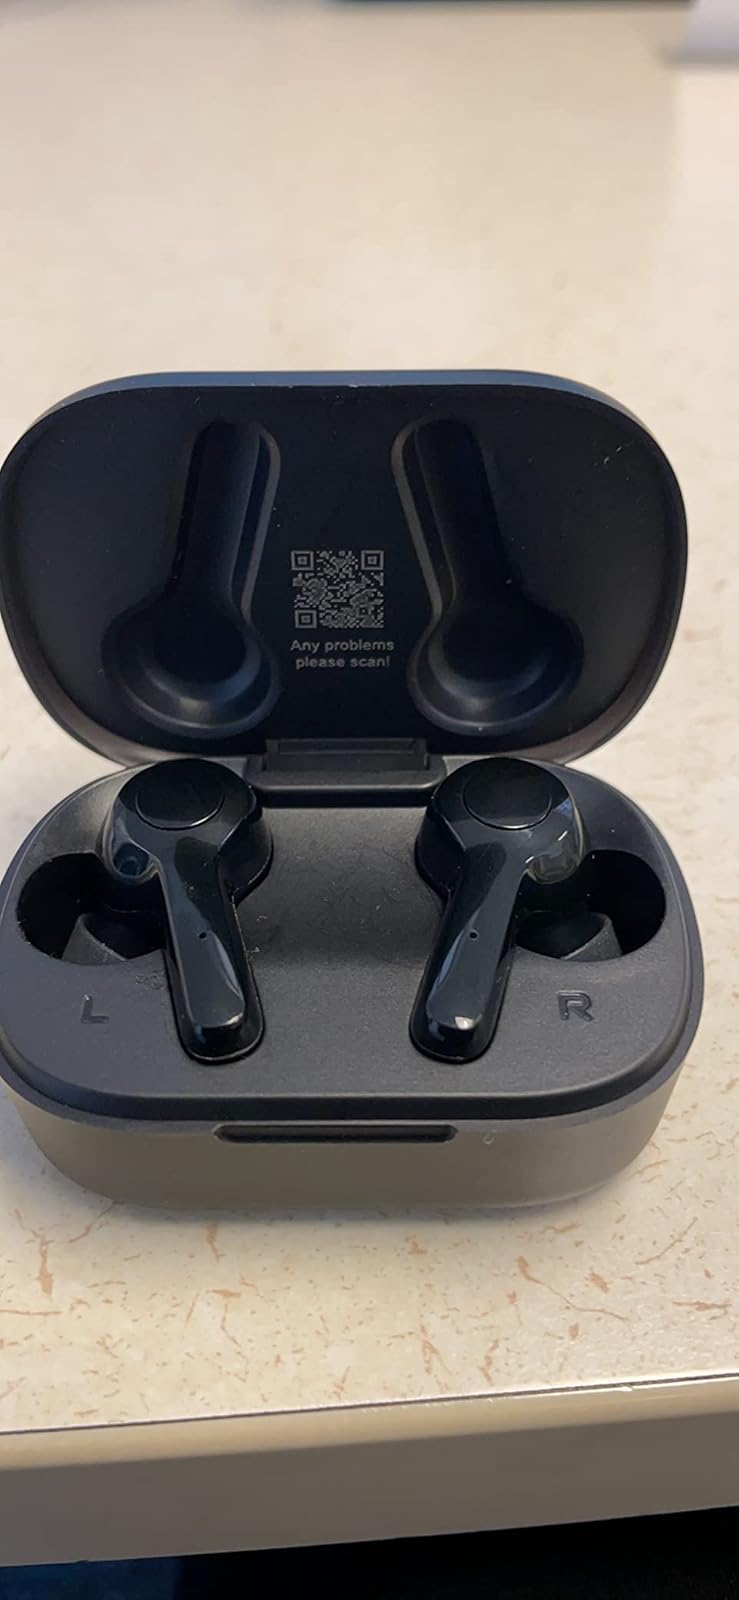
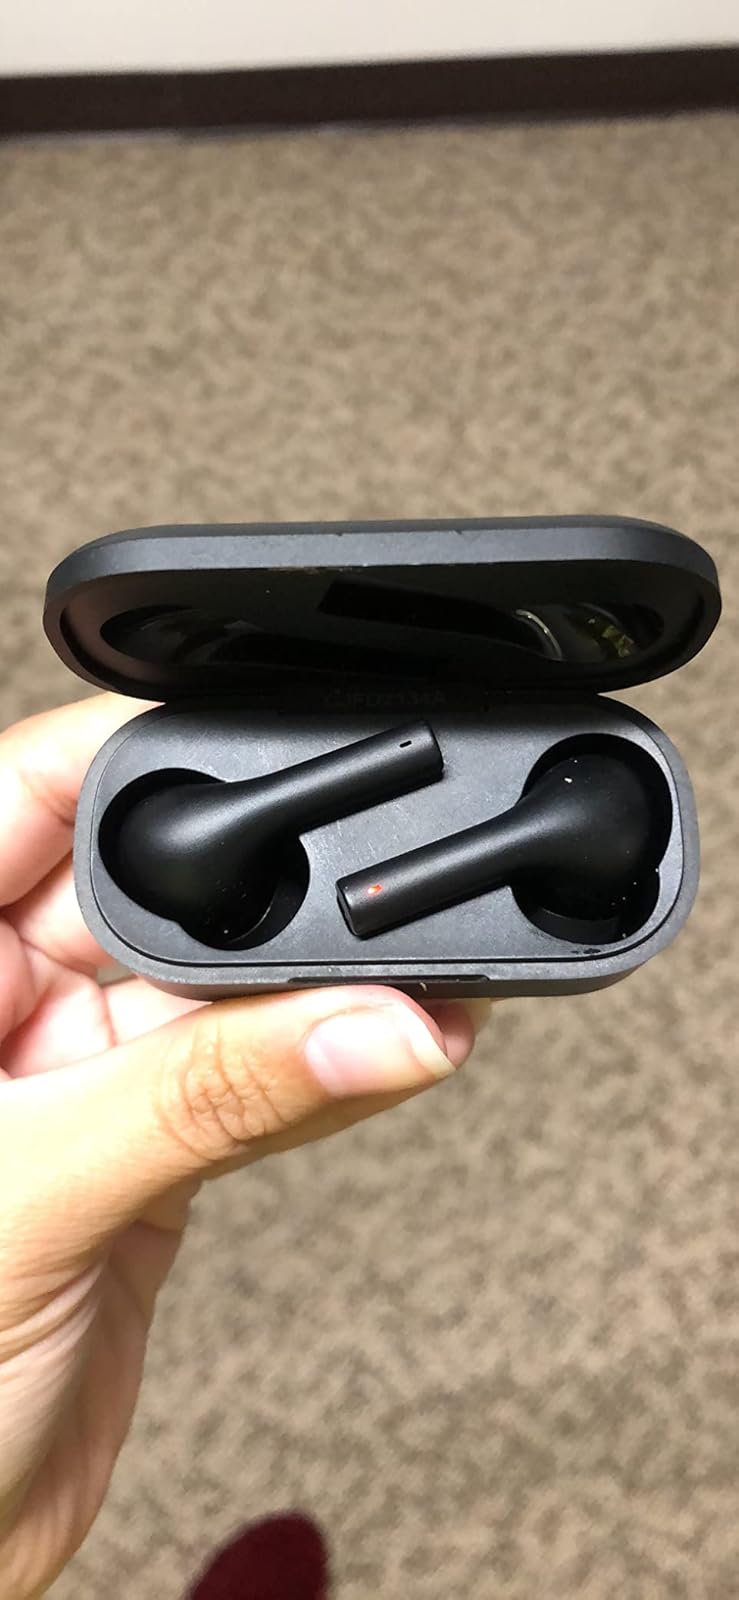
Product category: earbuds
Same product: no